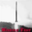
Label: rocket